Bemani

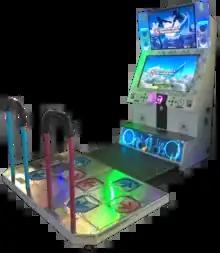
A "Dance Dance Revolution White" arcade cabinet

"Dance Dance Revolution", often initialized to "DDR" and also known in Europe as "Dancing Stage", was first produced in 1998. The game is played by stepping to music on a dance platform with four pressure-sensitive arrow pads. The game has changed little since its introduction but has come a long way in terms of musical selection and visual appearance. While originally an arcade title, many versions of "Dance Dance Revolution" have been released on many different platforms including the Sony PlayStation 2, Sega Dreamcast, Nintendo Wii, and Microsoft Xbox. Other versions have also appeared on portable handhelds, cell phones, and as standalone TV plug'n'play devices. "Dance Dance Revolution" is commonly considered to be the most well-known BEMANI series outside of Japan.